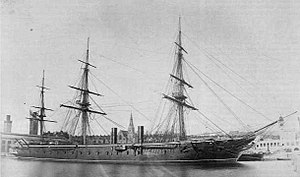
Panserskib / De første panserskibe
HMS Warrior (1860), Storbritanniens første panserskib
Et panserskib var et dampdrevet krigsskib fra anden halvdel af det 19. århundrede, beskyttet af panserplader af jern eller stål.